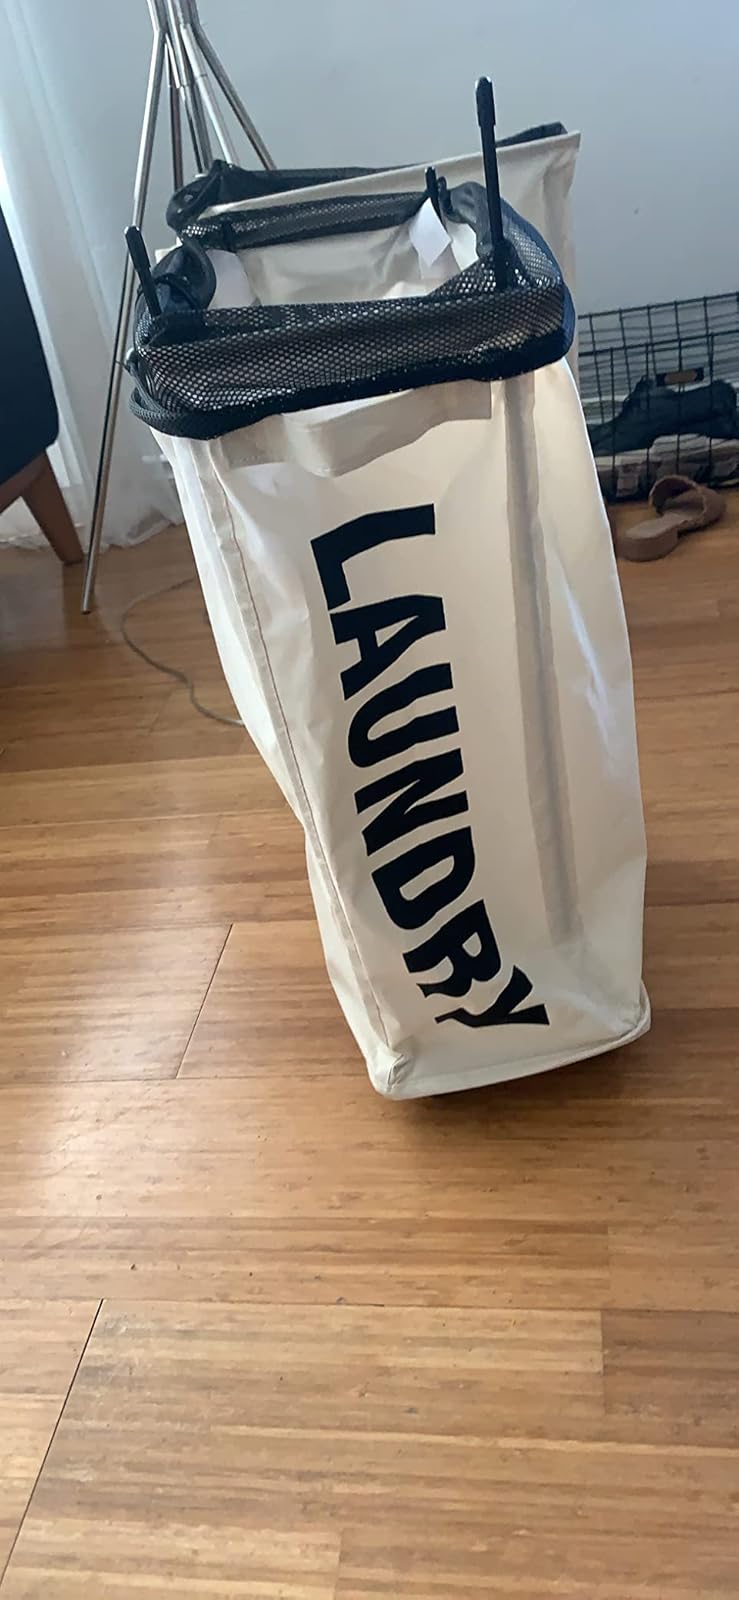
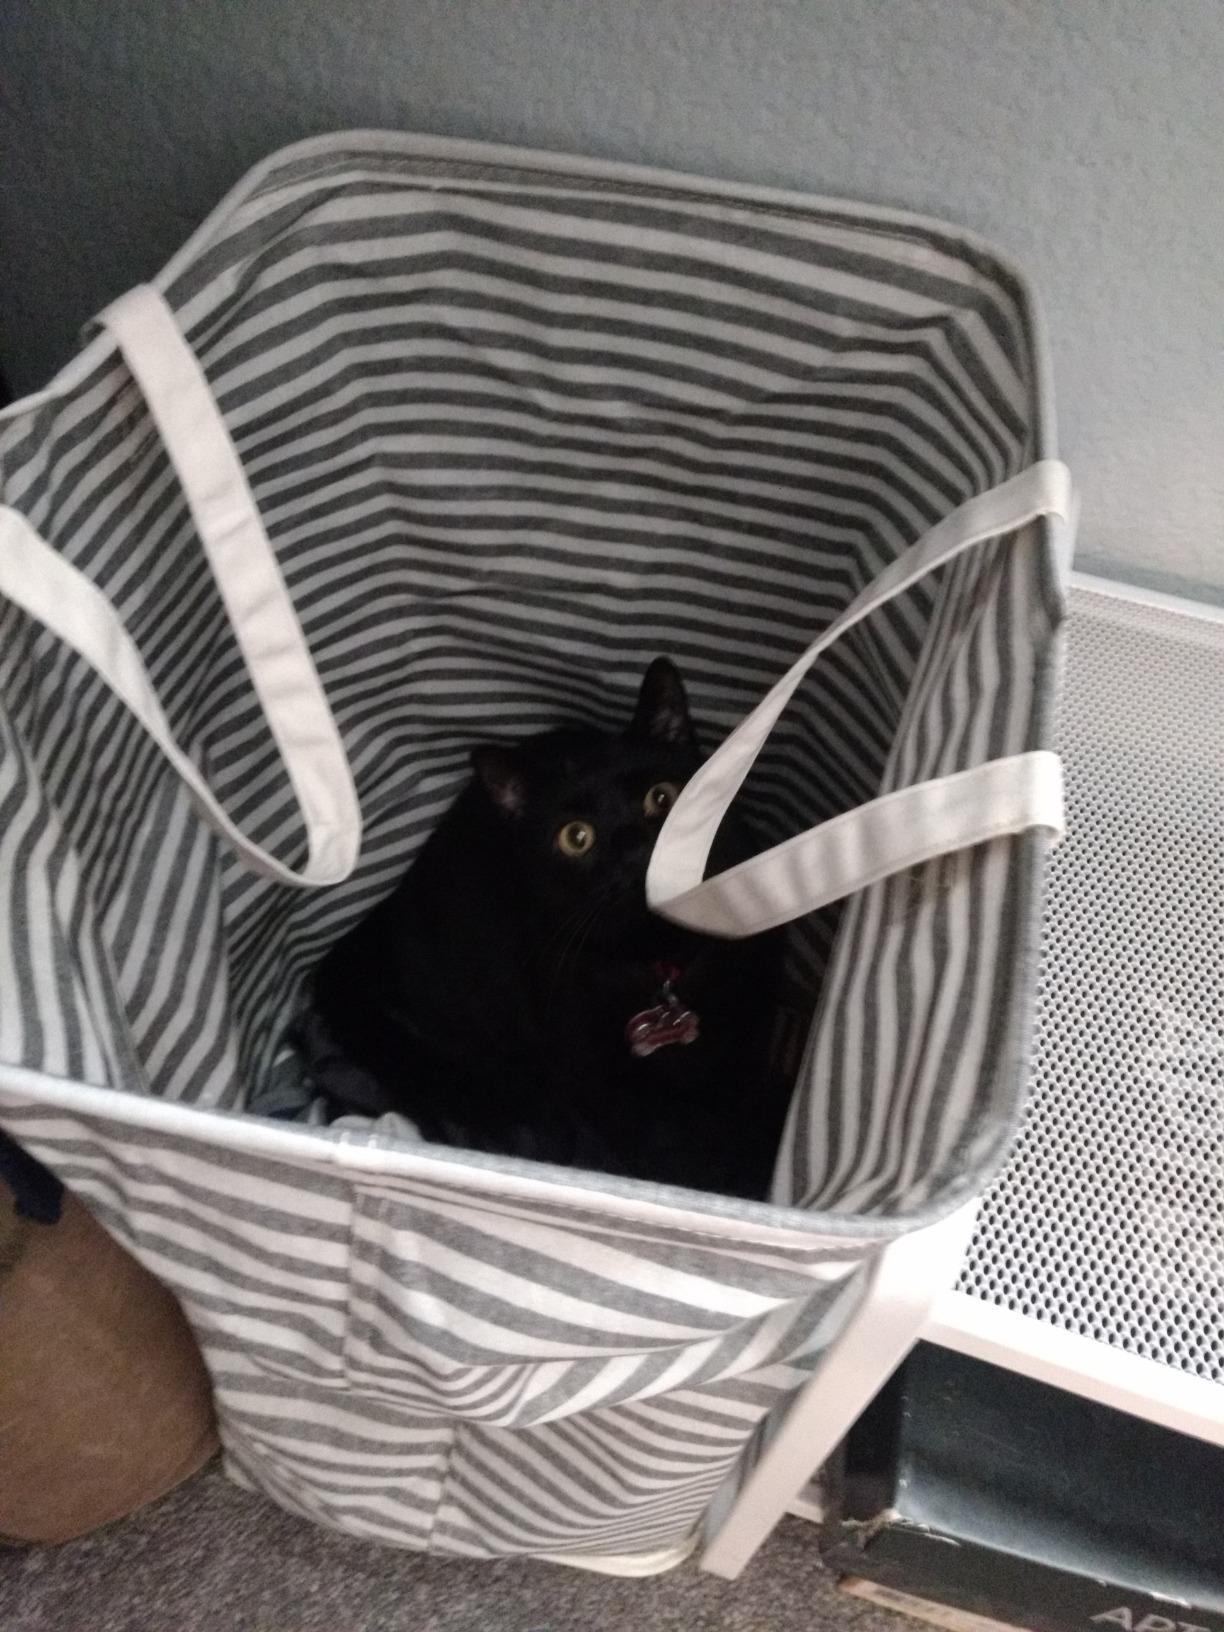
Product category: items_hamper
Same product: no